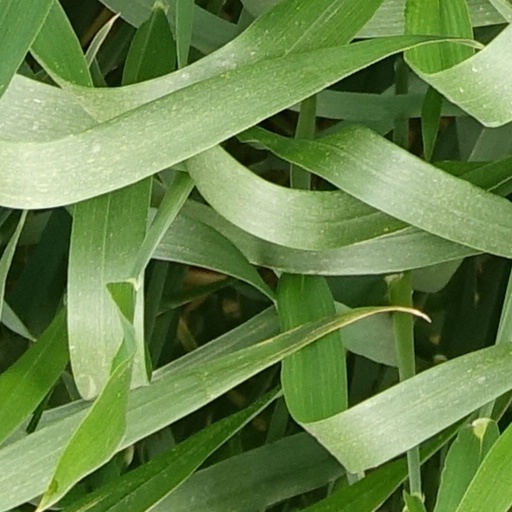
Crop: wheat